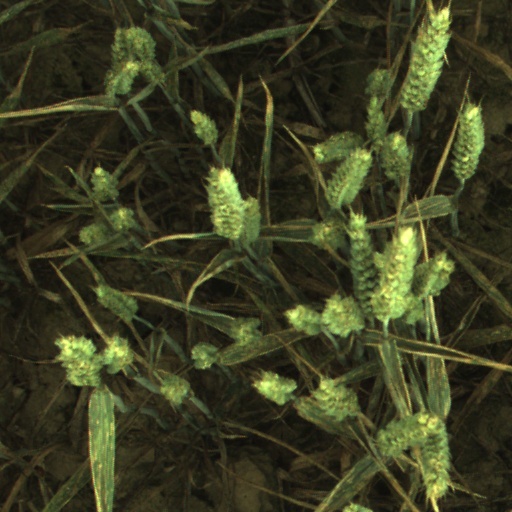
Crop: wheat